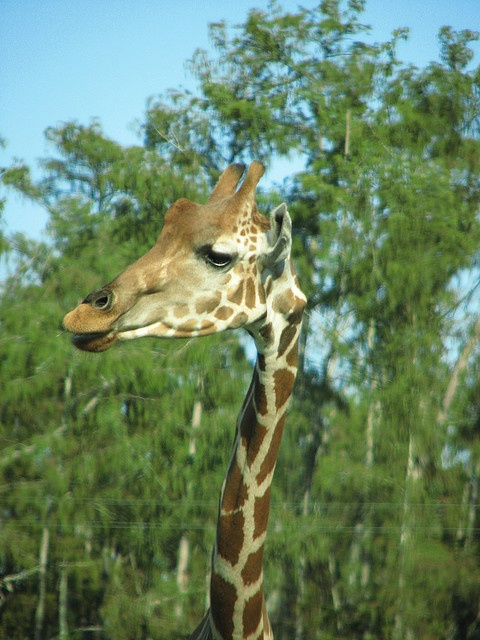
A head shot of a giraffe with trees in background.
An animal that is looking at something in the air.
A giraffe with a very thin neck looking to the side.
A giraffe sticks his head up in front of a backdrop of trees.
A giraffe has a very long, thin neck.